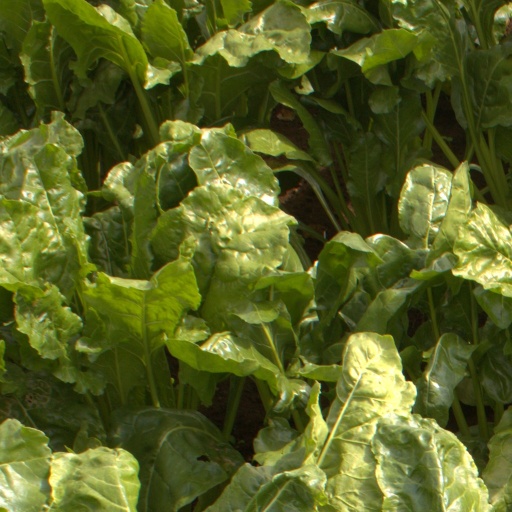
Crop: sugar beet